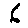
Label: 6